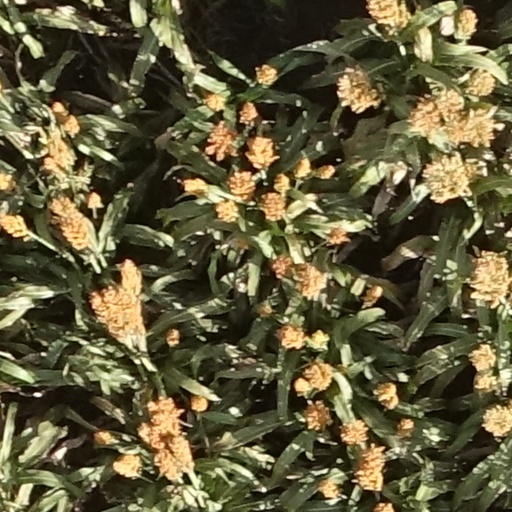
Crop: sorghum